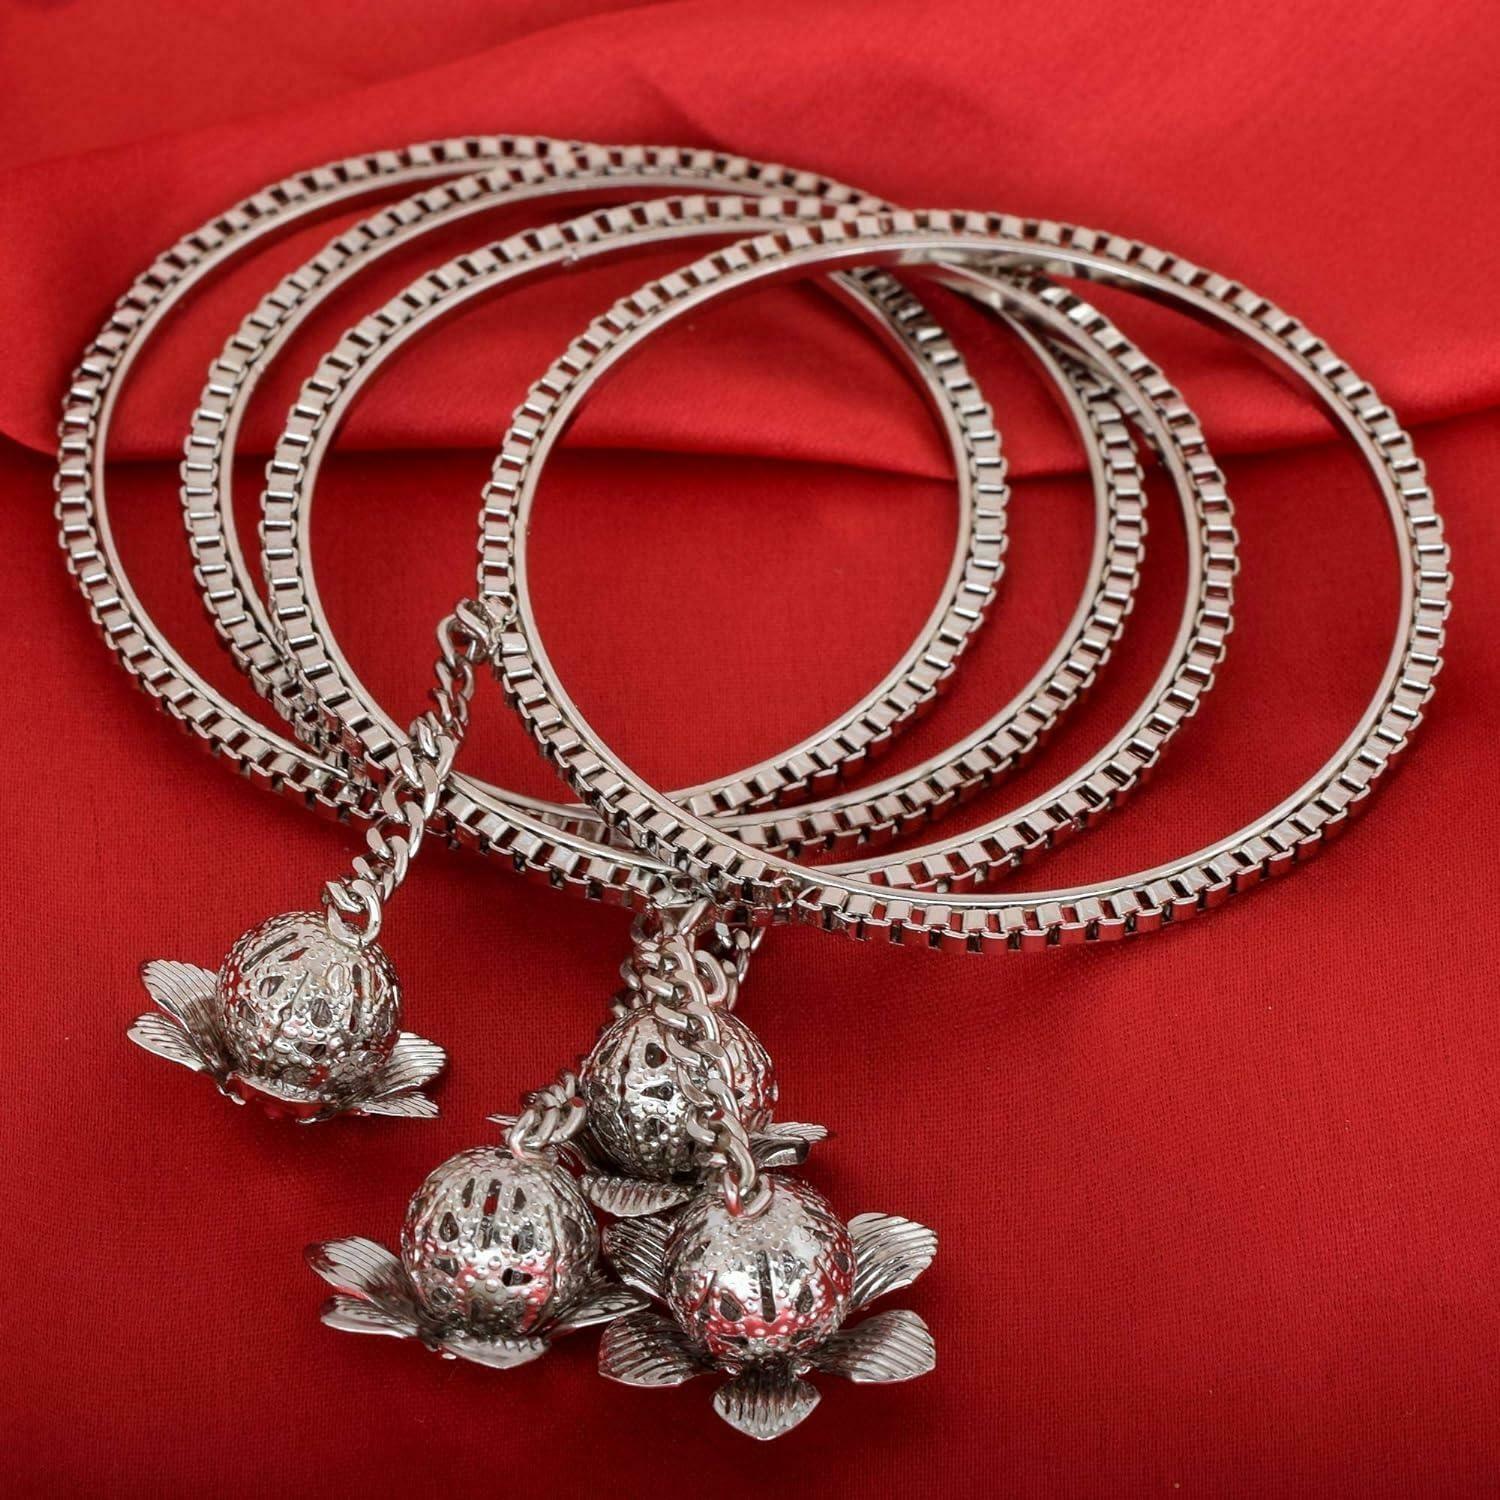
Morir Silver Plated For Women 4
Type: Necklaces & Pendants
Brand: MORIR
Price: Rs. 499
 Complete your traditional look for the upcoming family function by wearing these silver plated bangles. these bangles have flawless golden finish for added attraction. a good gifting option for all age groups, on birthdays, anniversaries, or surprise parties. it gives you different and energetic look whenever you are going. it increases your beauty and extra beauties that it adds symmetry and grace to any wearer
Features: Stylish And Trendy Latkan Cuff Bangle Bracelet. Skin Friendly: Nickel Free And Lead Free As Per International Standards. Anti-Allergic And Safe For Skin.,Available In Mens Size: 2.4, 2.6, 2.8 Please Mention Your Wrist Size While Ordering.,We Are Requesting You Please Know Your Wrist Size Properly As Per We Mentioned We Also Attached The Picture Of How To Know Wrist Size Because After Order You Don'T Trouble In You Bangle Size,Surprise Gift Idea For Your Lover, Girlfriend, Fiance, Wife, Mother, Daughter, Best Friend On Diwali, Christmas, Birthday, Anniversary, Valentine’S Day, Mother’S Day, Etc.,Brand \Morir\ Focus On Jewelry Production More Than Ten Years. We Are Provide High Quality Products. Purchase Any Other Pieces From Our Entire Jewelry Collections To Complete Your Look At Discounted Price.